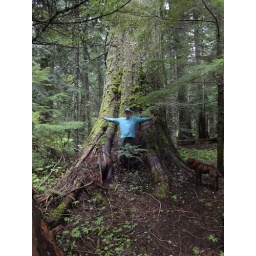
Big western red cedar tree near Cedar Swamp Camp.